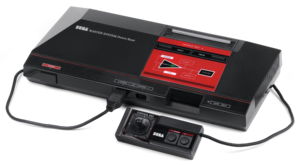
La Master System ou Sega Master System est une console de jeux vidéo de troisième génération, conçue et commercialisée par le constructeur japonais Sega Enterprises, Ltd. Elle est sortie en 1985, sous le nom Sega Mark III au Japon. La console est redessinée et rebaptisée Master System avant son lancement en 1986 en Amérique du Nord. Elle sort sous ce nom dans la plupart des autres territoires, dont l'Europe en 1986 et le Brésil en 1987. Le modèle remanié de la Master System sort également en 1987 au Japon.
Enduro Racer est un jeu de course de moto-cross développé par Sega-AM2 et édité par Sega sur borne d'arcade en juillet 1986. Le jeu est par la suite porté en 1987 sur console Master System et sur les ordinateurs personnels Commodore 64, ZX Spectrum et Amstrad CPC, puis en 1988 sur Atari ST et Thomson MOTO. C'est une adaptation du concept d'Hang-On dans l'univers moto-cross. Les pistes comportent cependant des montées et des descentes, ainsi que certains obstacles sur la route comme des rochers. Le jeu intègre également des tremplins qui permettent de sauter par-dessus ces dangers. Les versions verticales de la borne et celle en forme de vraie moto tout-terrain, permettent au joueur de tirer sur le guidon pour faire basculer celui-ci ou la moto vers l'arrière, afin de faire cabrer l'avatar sur la roue arrière, action nécessaire pour pouvoir sauter depuis ces rampes.
Alex Kidd in Miracle World est un jeu de plates-formes édité par Sega pour sa console de jeux vidéo Master System. Il sort d'abord au Japon le 1ᵉʳ novembre 1986, puis est distribué en Europe et aux États-Unis en 1987. Le jeu est par la suite directement inclus dans certaines versions de la console, ce qui lui confère une notoriété importante. C'est le premier épisode et le plus populaire de la série Alex Kidd, dans lequel le joueur contrôle Alex Kidd et visite dix-sept niveaux situés dans le Royaume de Radaxian. Alex Kidd doit surmonter les obstacles et se débarrasser des ennemis pour libérer le Royaume du Tyran Janken le Grand.
La Saturn ou Sega Saturn est une console de jeux vidéo de cinquième génération commercialisée par Sega. Quatrième console de salon conçue par l'entreprise japonaise, succédant à la Mega Drive, elle sort le 22 novembre 1994 au Japon, le 11 mai 1995 en Amérique du Nord et le 8 juillet 1995 en Europe. La Saturn est dotée d'une architecture intégrant huit processeurs, dont deux microprocesseurs, deux processeurs graphiques et deux dédiés à l'audio. Ses jeux sont édités au format CD-ROM et sa ludothèque se compose de nombreux jeux issus de l'arcade, ainsi que de titres originaux.